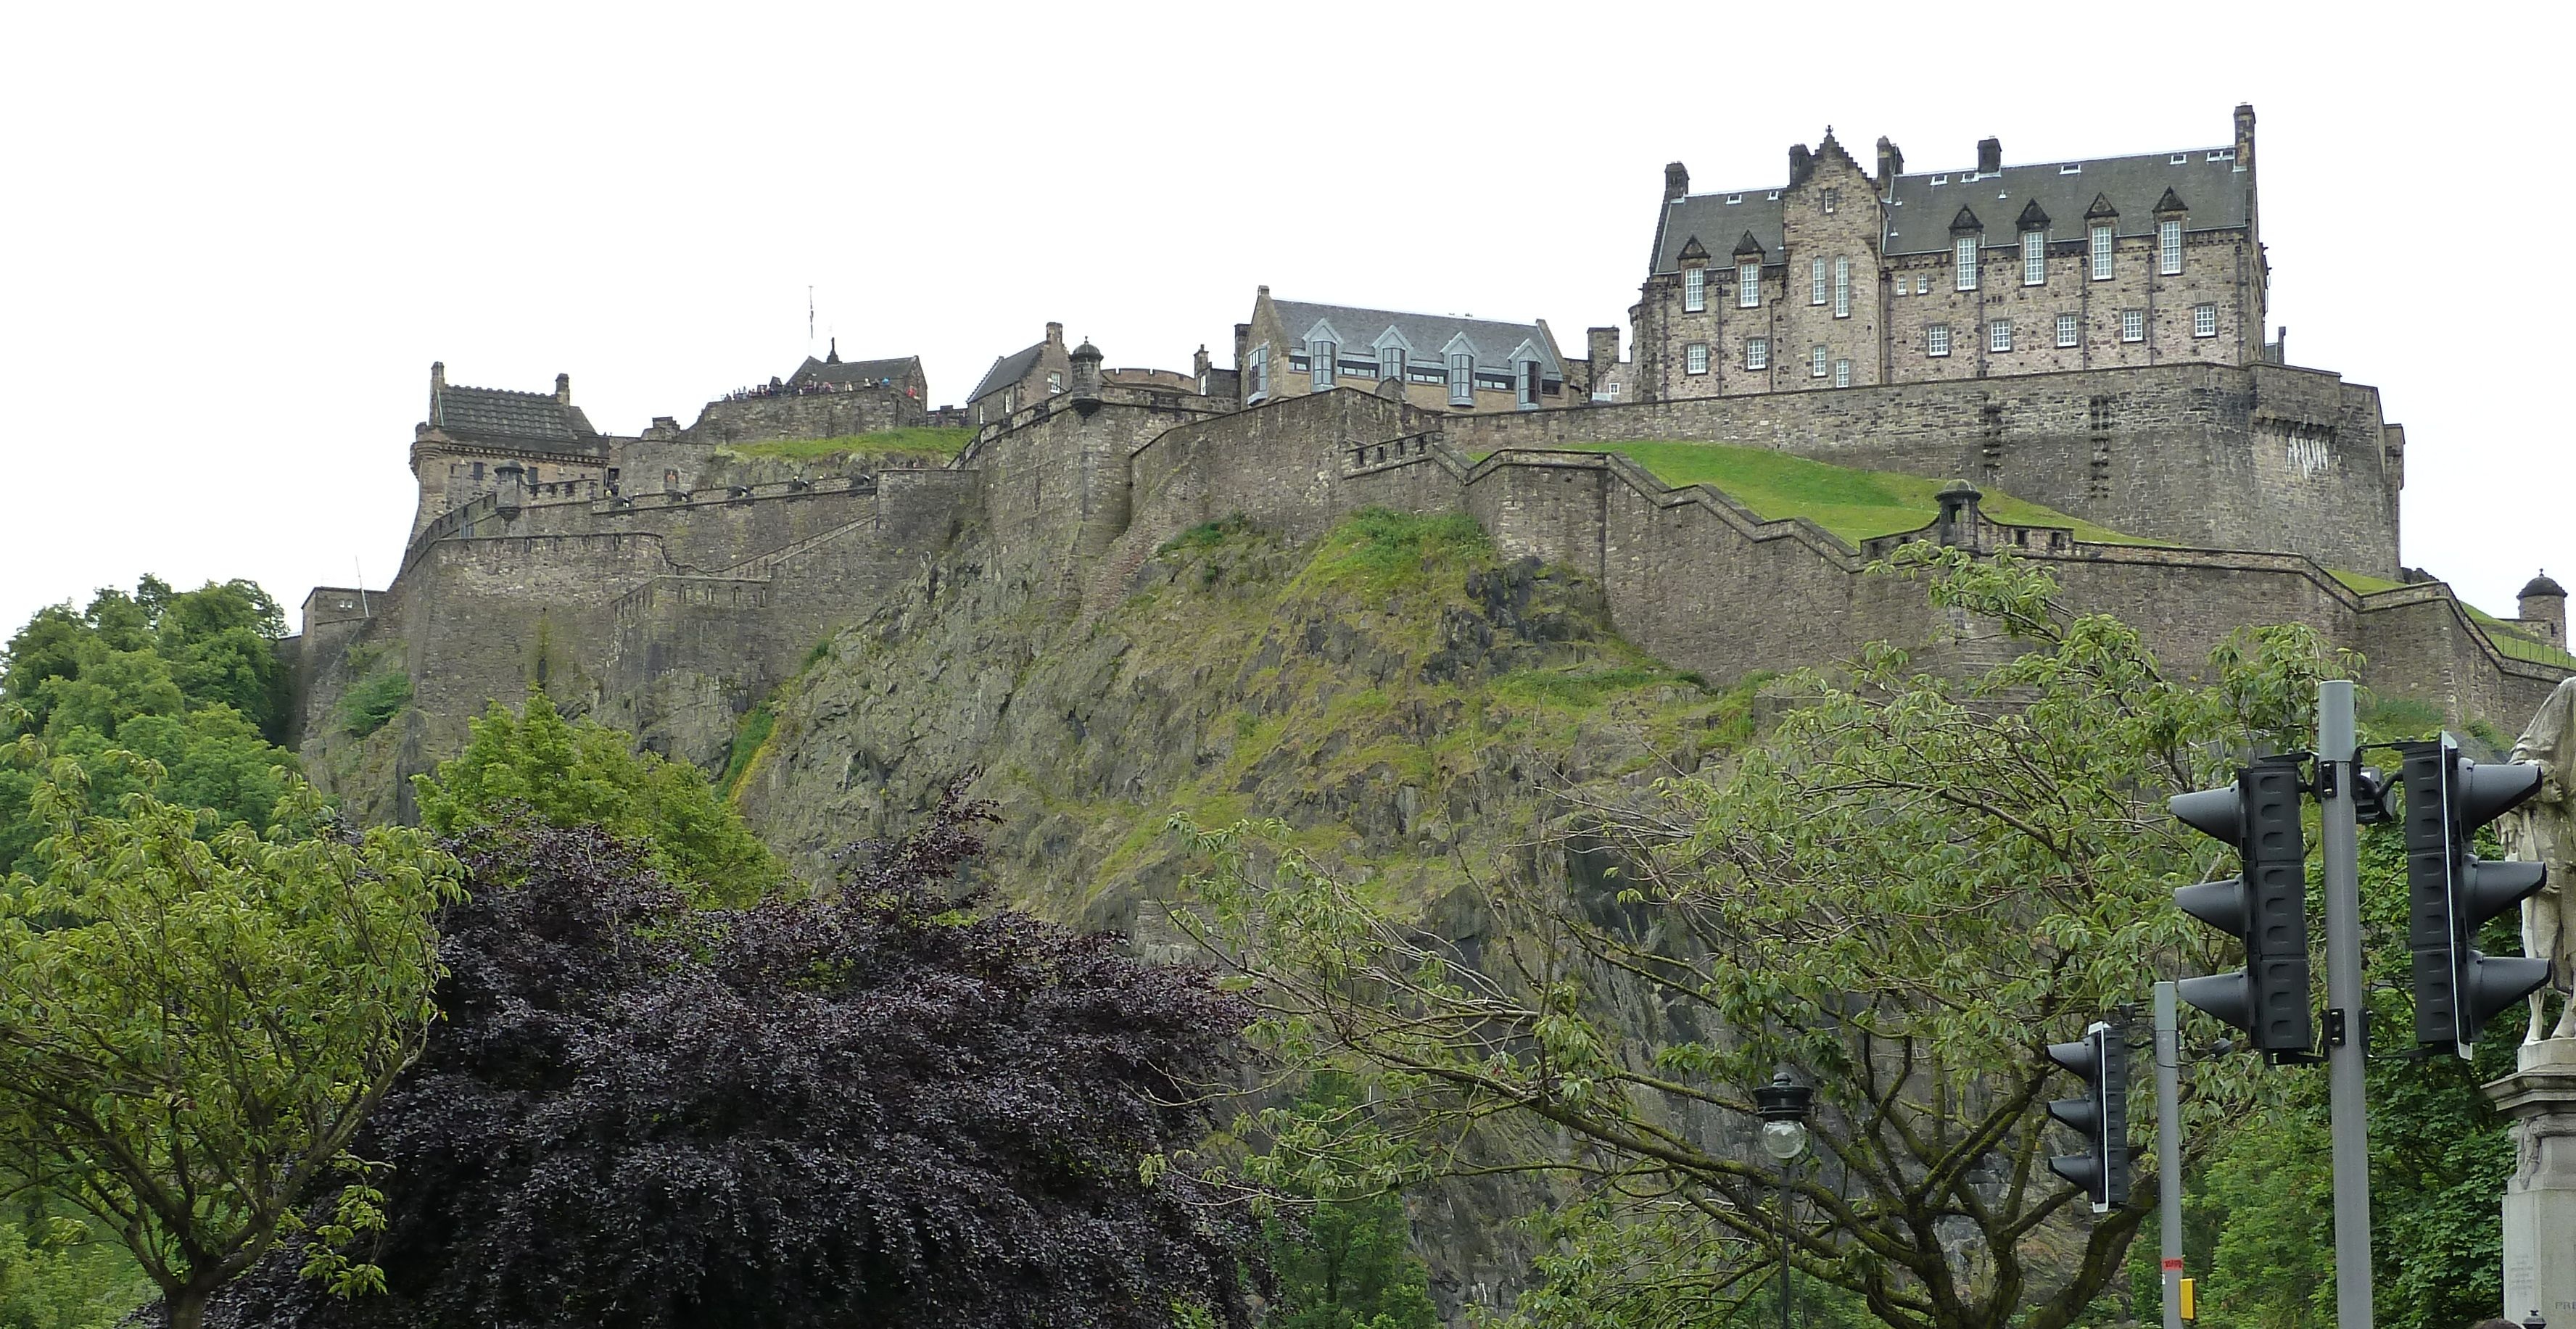
building, chateau, travel, castle, fortification, ruins, monastery, scotland, edinburgh, moat, historic site